Sydney Distance Education High School

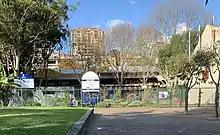
Sydney Distance Education High School

The Sydney Distance Education High School learning hub is held in the school library on Wednesdays from 10:30 am – 2:30 pm and Fridays 9:00 am – 2:30 pm during the school term.